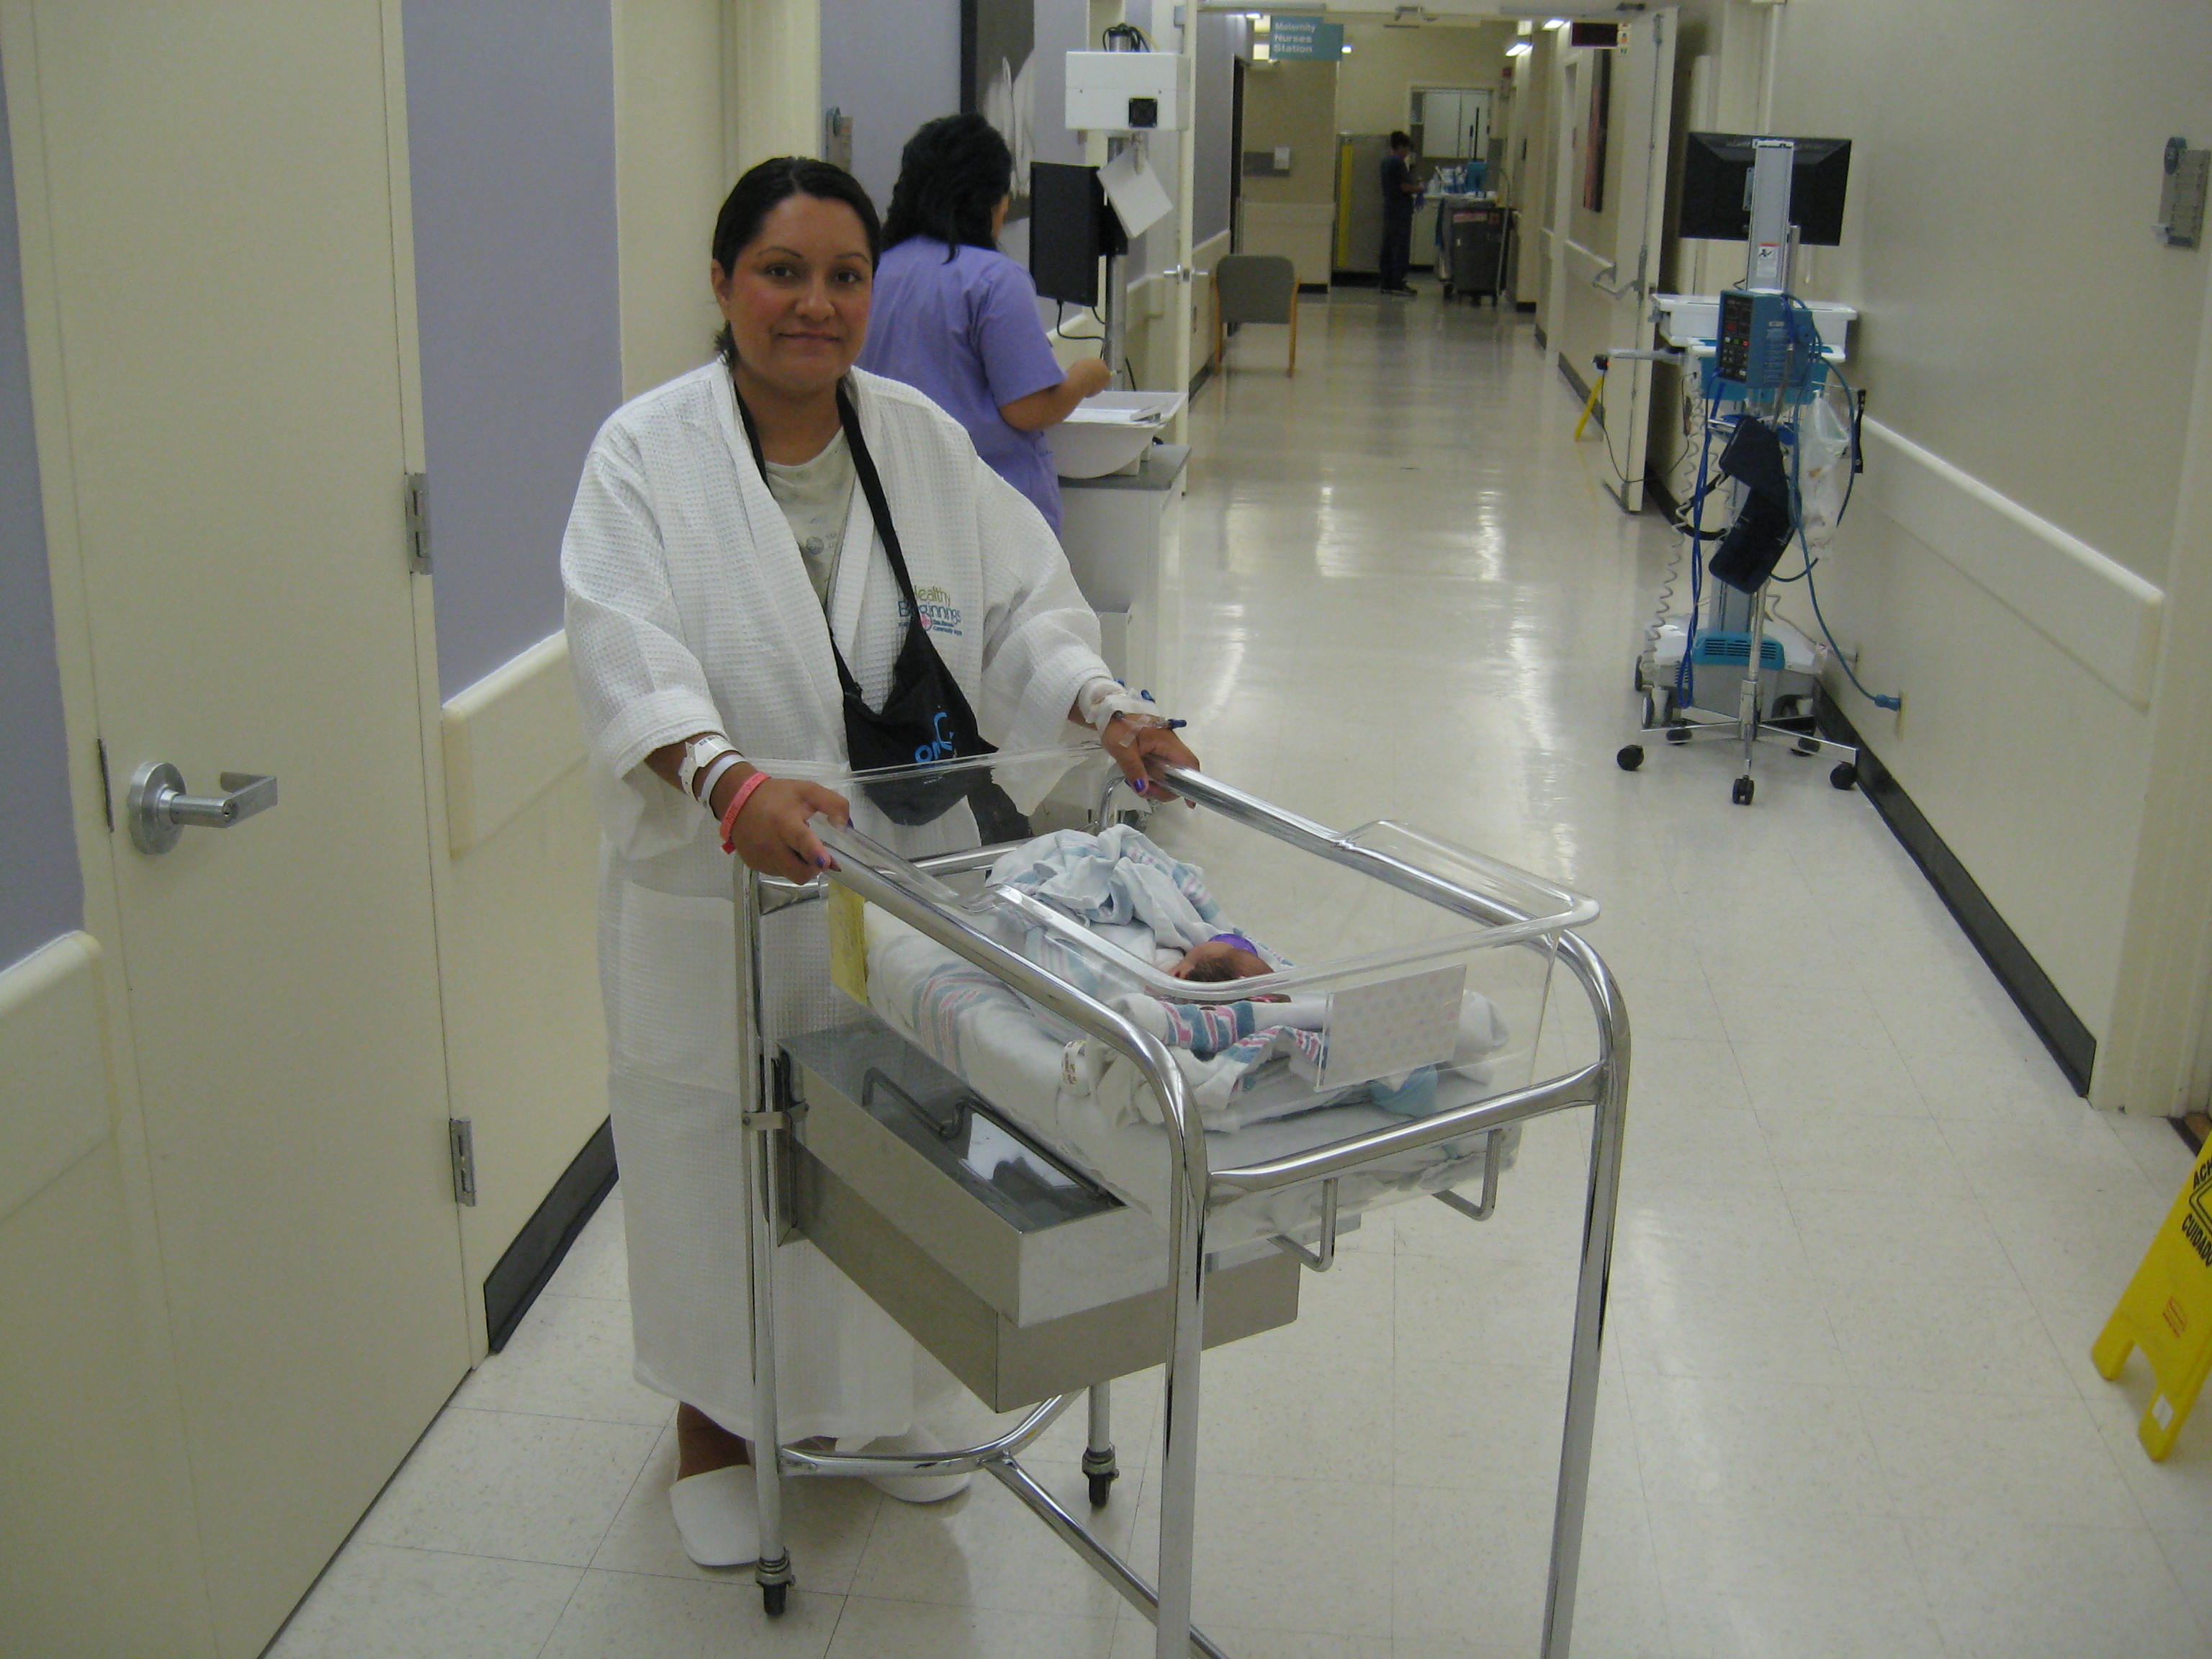
girl, building, father, baby, mom, dad, creativecommons, mother, newborn, hospital, beautiful, clinic, mixed, racial, bi, patient, surgical technologist, operating theater, medical technologist